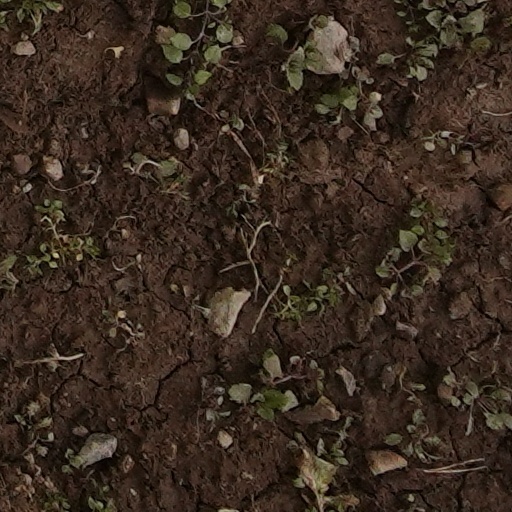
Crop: wheat